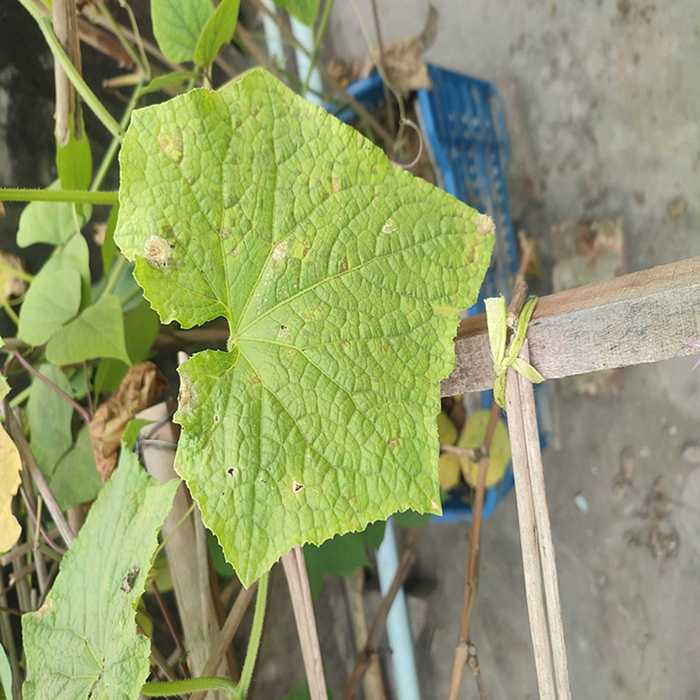
Plant: Cucumber
Label: Downy mildew